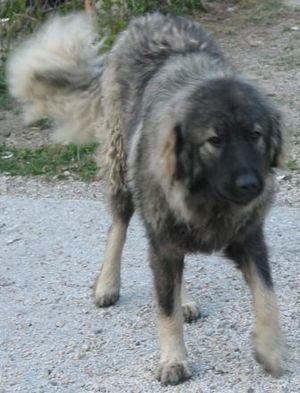
Mavrovo et Rostoucha est une municipalité de l'ouest de la République de Macédoine. Elle comptait 8 618 habitants en 2002 et fait 663,19 km².